Firefighter rehabilitation

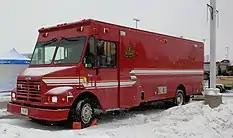
Vaughan Fire rehab unit

Firefighter rehabilitation is a vital firefighting service, providing firefighters and other emergency personnel with immediate medical attention including rehydration, treatment for smoke inhalation, and the prevention of life-threatening conditions such as heatstroke and heart attack after working at the scene of an incident. Firefighter rehabilitation can include a variety of things from a simple check up to deciding whether or not the firefighter needs to see a doctor. The rehabilitation area is set up in a safe location near the incident so that it can be accessible to any emergency responders who may need it.